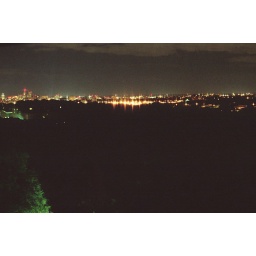
the view from my bedroom window at night, in my apartment.